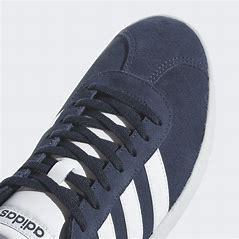
Brand: Adidas
Model: VL Court 2